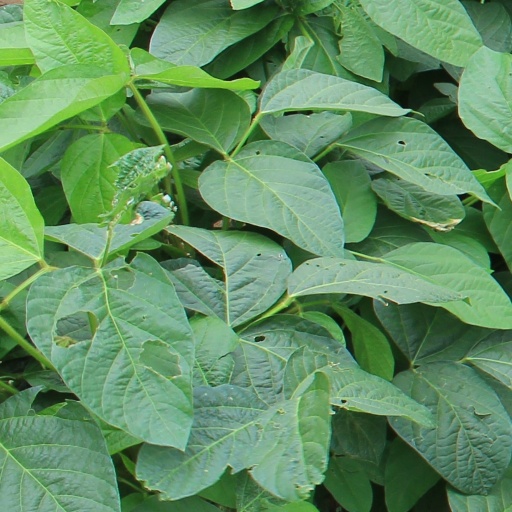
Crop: soybean